Mohammedan SC (Kolkata)

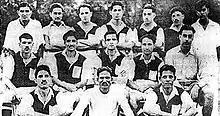
1940 CFL winning team.

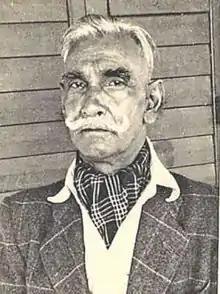
"Football Jadukor" Syed Abdus Samad played for Mohammedan from 1933 to 1938, became CFL champion five years in a row.

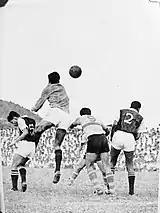
Mohammedan goalkeeper Shakeel Ahmed jumping up for clearing the ball during a match.

Mohammedan's another great achievement came in the form of Durand Cup, which was then reserved only for British and British-Indian regimental teams until 1940, when civilian teams were also allowed to participate due to most regiments called in for World War II. The final was scheduled on 12 December 1940 at Irwin Amphitheatre in New Delhi and numerous eminent Muslim politicians flew in from far-off cities like Calcutta, Dhaka, Hyderabad and Bhopal, while common supporters arrived in trains and tongas to watch the match. It was also the first time a football game of such importance was being officiated by an Indian referee, Captain Harnam Singh. Along with around 1,00,000 spectators, as per traditions, Lord Linlithgow, the Viceroy of India, stood witness as Mohammedan defeated Royal Warwickshire Regiment 2–1, under the captaincy of Masum and goals coming from Rashid and Saboo. This victory by a team of only Muslim players at the capital city provided a massive boost to the Muslim national movement in the country. They also captured the Rover's Cup without conceding a goal in the tournament and beating Bangalore Muslims FC 1–0 in the final, thus creating another unique record of holding CFL, Durand Cup and Rover's Cup titles all in the same year. Their successes led to frenzied support from Muslims in every city of India, followed by increased number of donations to improve the club. They had an abundance of finances and were the first Indian team to play with boots, with a focus on proper diet and physical fitness for their players. In 1941, they won their second Shield, when they beat King's Own Scottish Borderers in the final. They also became the first Indian team to score 100 goals in a year, when they scored 110 goals in all competitions that year. They also became the first Indian club to retain the Shield, when they saw off East Bengal's challenge in 1942 final with a goal from Noor Mohammad. Due to the huge popularity, in 1943, Kaiser Shumsher Jung Bahadur Rana, the Prime Minister of Nepal, came all the way to Calcutta to play for Mohammedan, thus he became the first non-Muslim and Hindu player to don Mohammedan colours. The following years until the Independence of India, Mohammedan lost its dominance and failed to bring back any major silverware into their club tent.